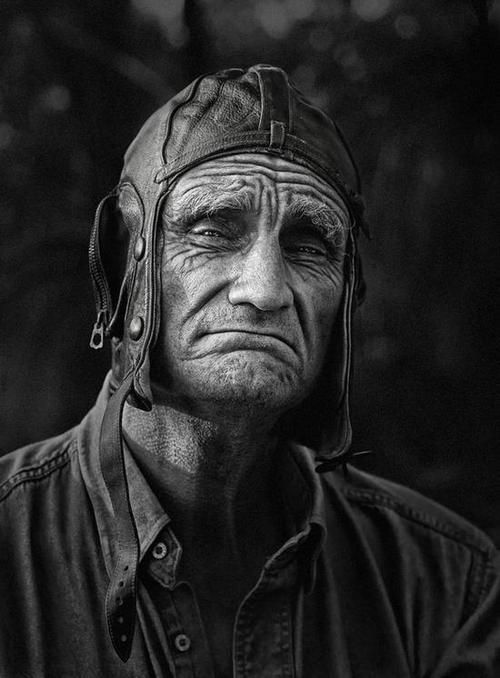
Label: Colored